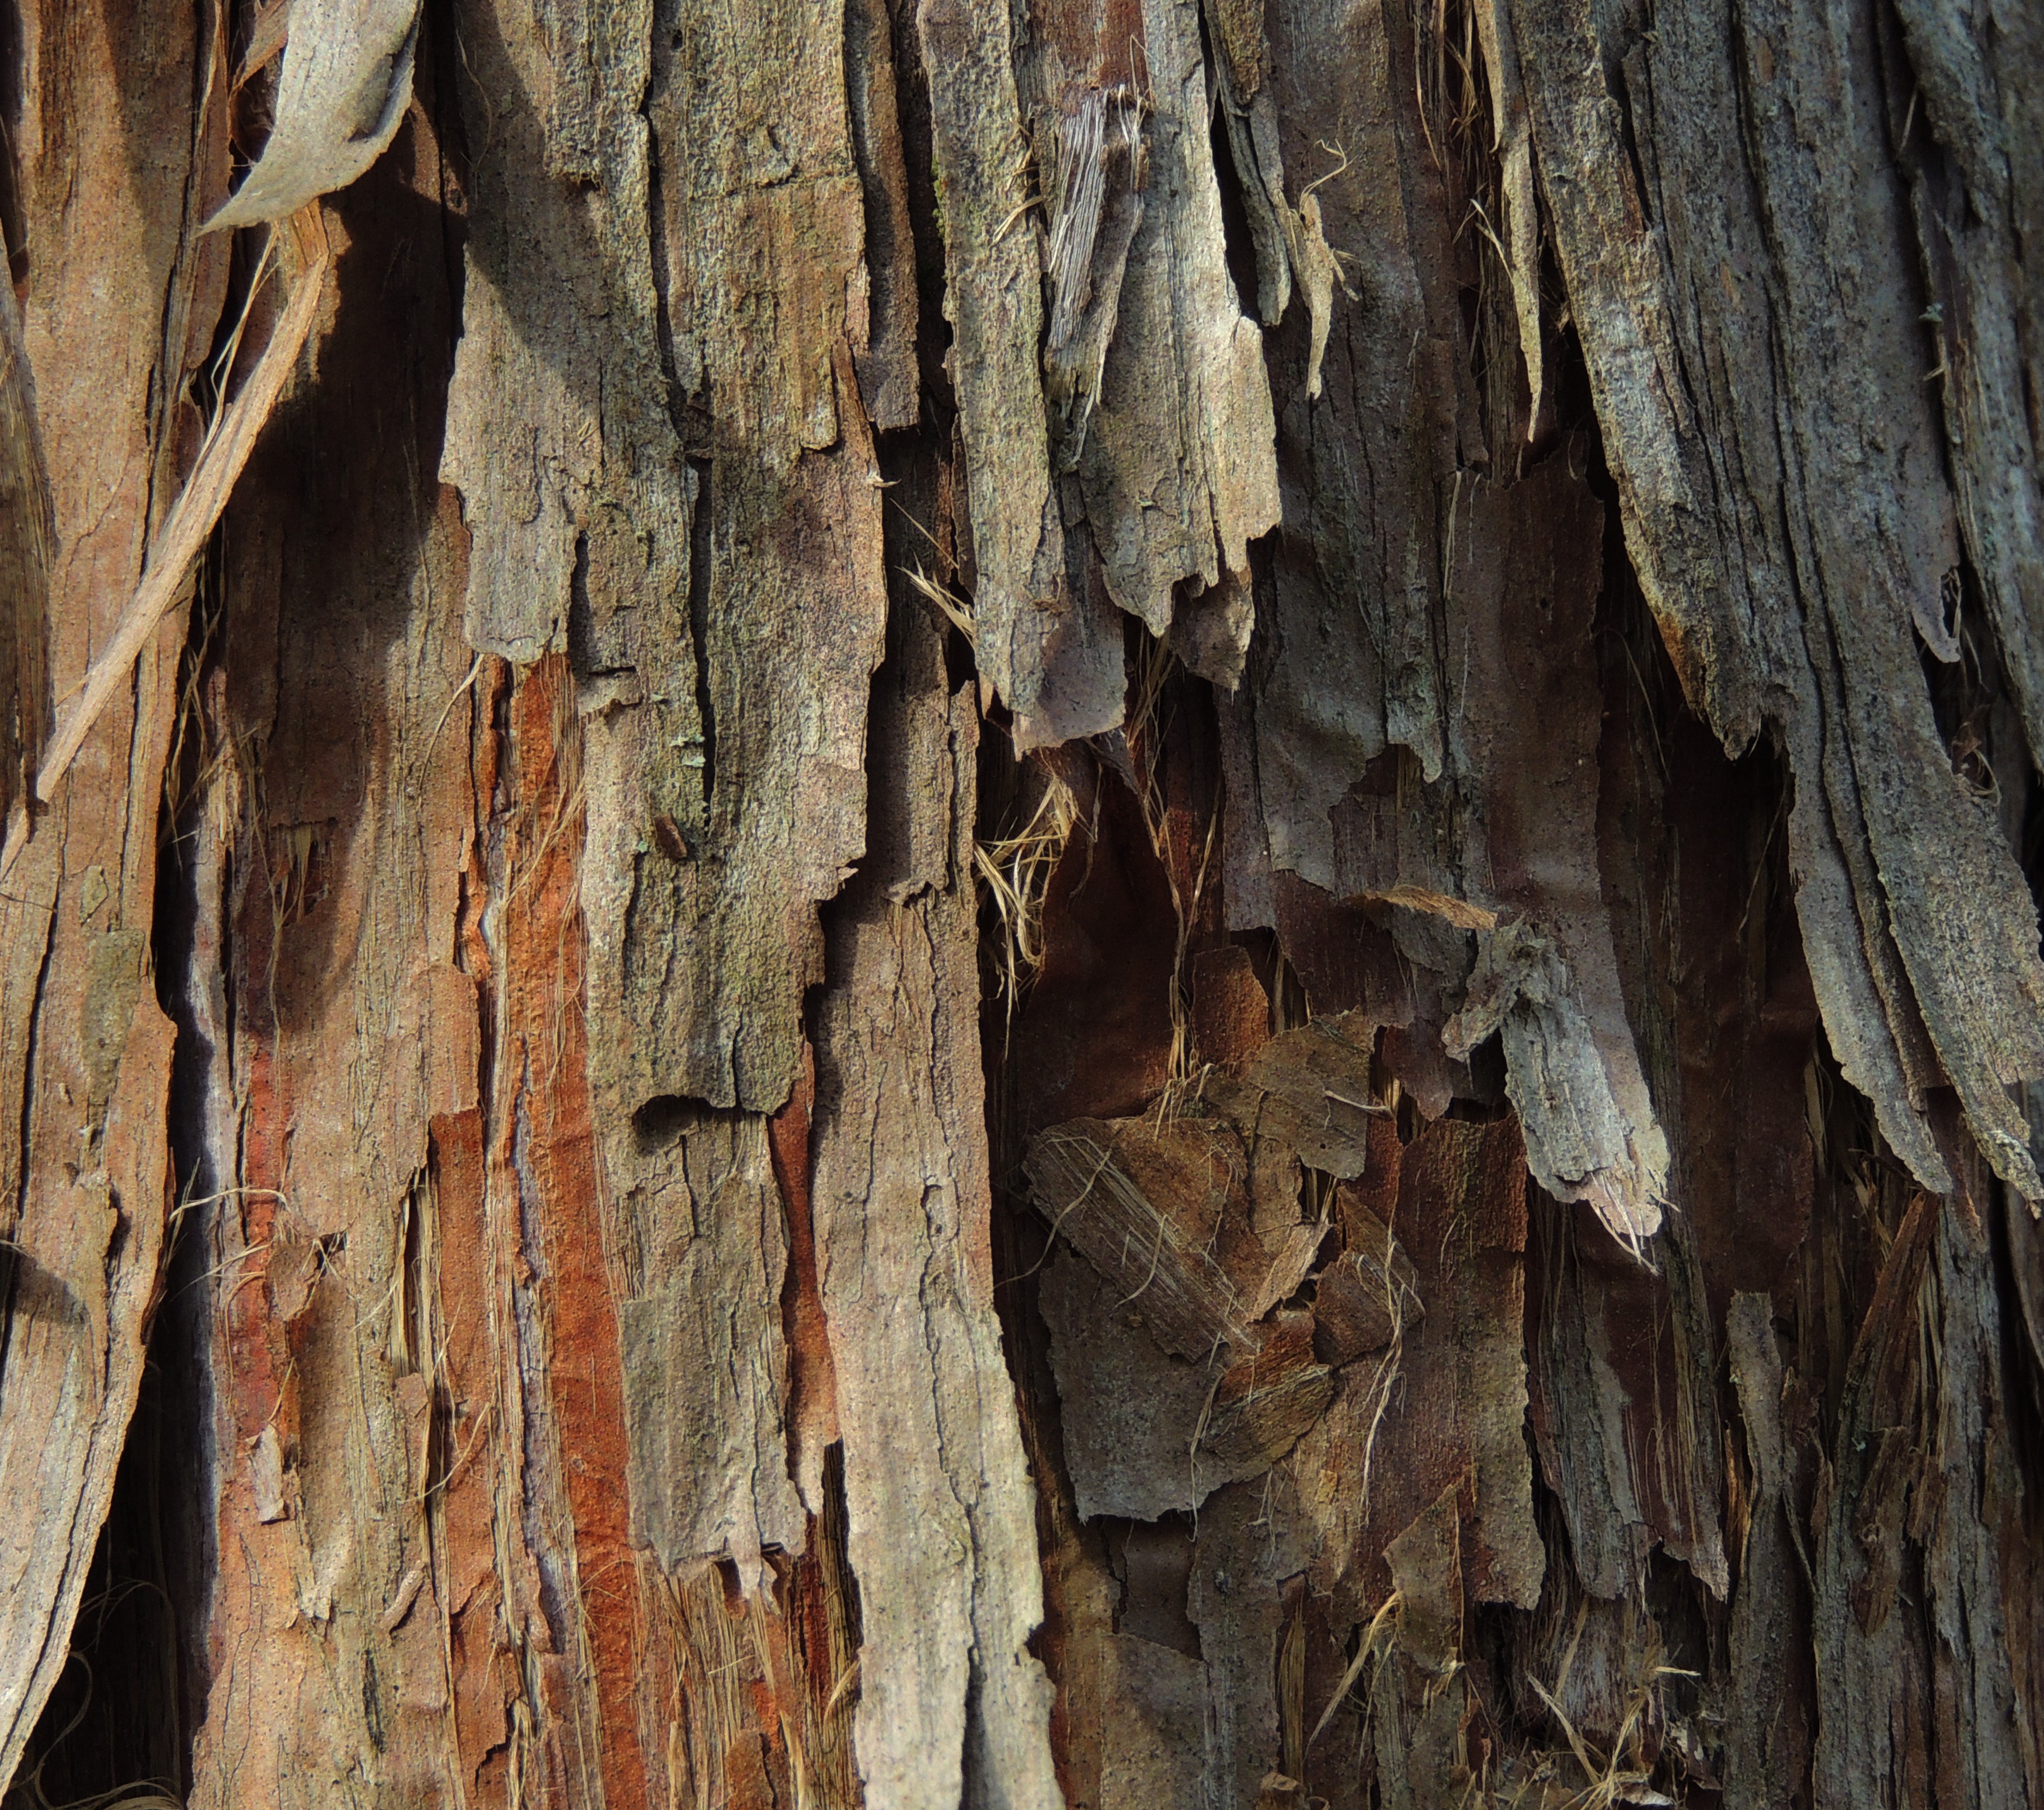
tree, nature, forest, wilderness, branch, plant, wood, leaf, trunk, bark, formation, environment, agriculture, outdoors, woods, background, geology, woodland, cedar, organic, woody plant